St Mary the Virgin, Saffron Walden

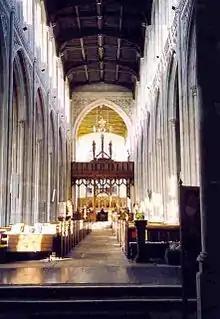
Interior

In 1769 the church was damaged by lightning. The repairs, carried out in the 1790s removed many medieval features but saved the building which was in a dilapidated state. The spire was added in 1832 to replace an older "lantern" tower to a design of Thomas Rickman and Henry Hutchinson.